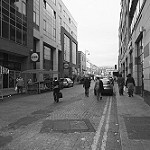
Label: B & W